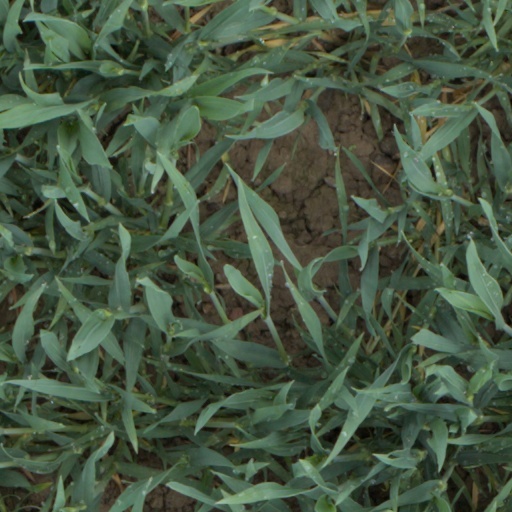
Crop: wheat